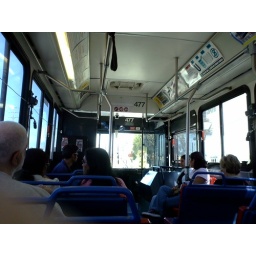
Taking the bus while my car was in the shop Oct 2005